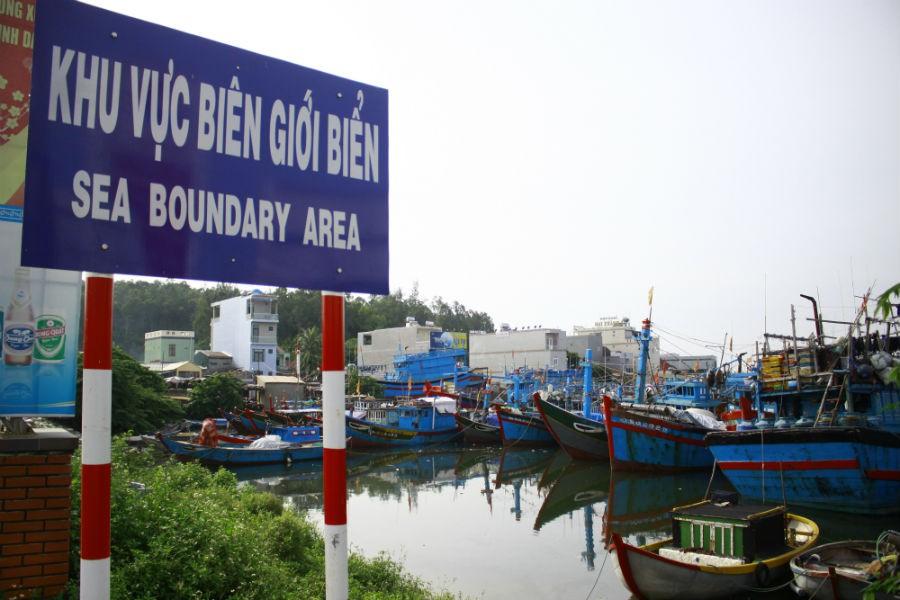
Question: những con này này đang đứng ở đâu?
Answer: ở khu vực biên giới biển